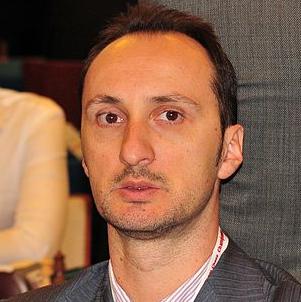
Age: 37